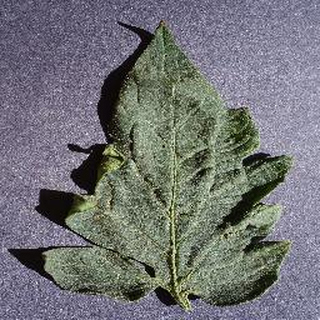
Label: healthy_tomato